Jordan Parra

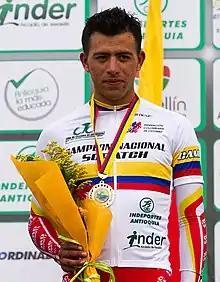
Parra in 2013.

Jordan Arley Parra Arias (born 19 April 1994) is a Colombian road and track cyclist, who currently rides for Colombian amateur team Soñando Colombia. He competed in the scratch event at the 2014 UCI Track Cycling World Championships.